Victoria Barracks, Bodmin

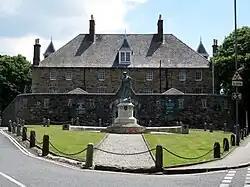
The keep, now a museum

Victoria Barracks was a military installation in Bodmin, Cornwall.